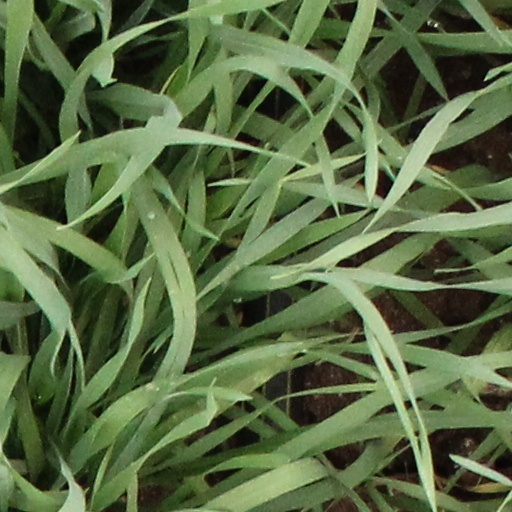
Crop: wheat